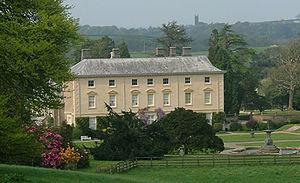
Cette liste des musées de Cornouailles, Angleterre contient des musées qui sont définis dans ce contexte comme des institutions qui recueillent et soignent des objets d'intérêt culturel, artistique, scientifique ou historique. leurs collections ou expositions connexes disponibles pour la consultation publique. Sont également inclus les galeries d'art à but non lucratif et les galeries d'art universitaires. Les musées virtuels ne sont pas inclus.